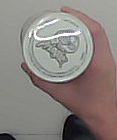
Product: pringles_original